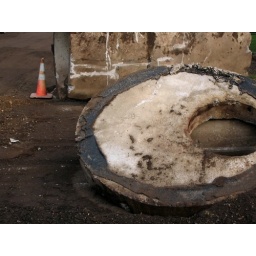
They are ripping up a road near my house and replacing all of the big tubes.